Eugene M. Travis

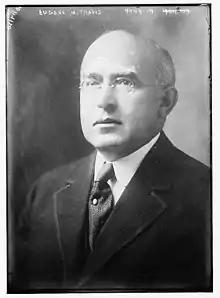
Eugene Mabbett Travis circa 1915

Eugene Mabbett Travis (June 10, 1863 in Brooklyn, Kings County, New York – July 25, 1940 in Brooklyn, New York City) was an American businessman and politician from New York. He was New York State Comptroller from 1915 to 1920.